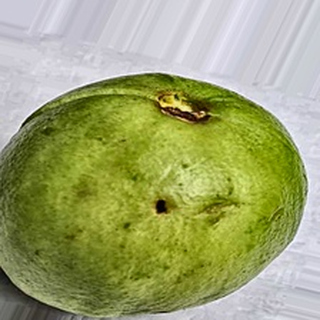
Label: guava_fruit_fly